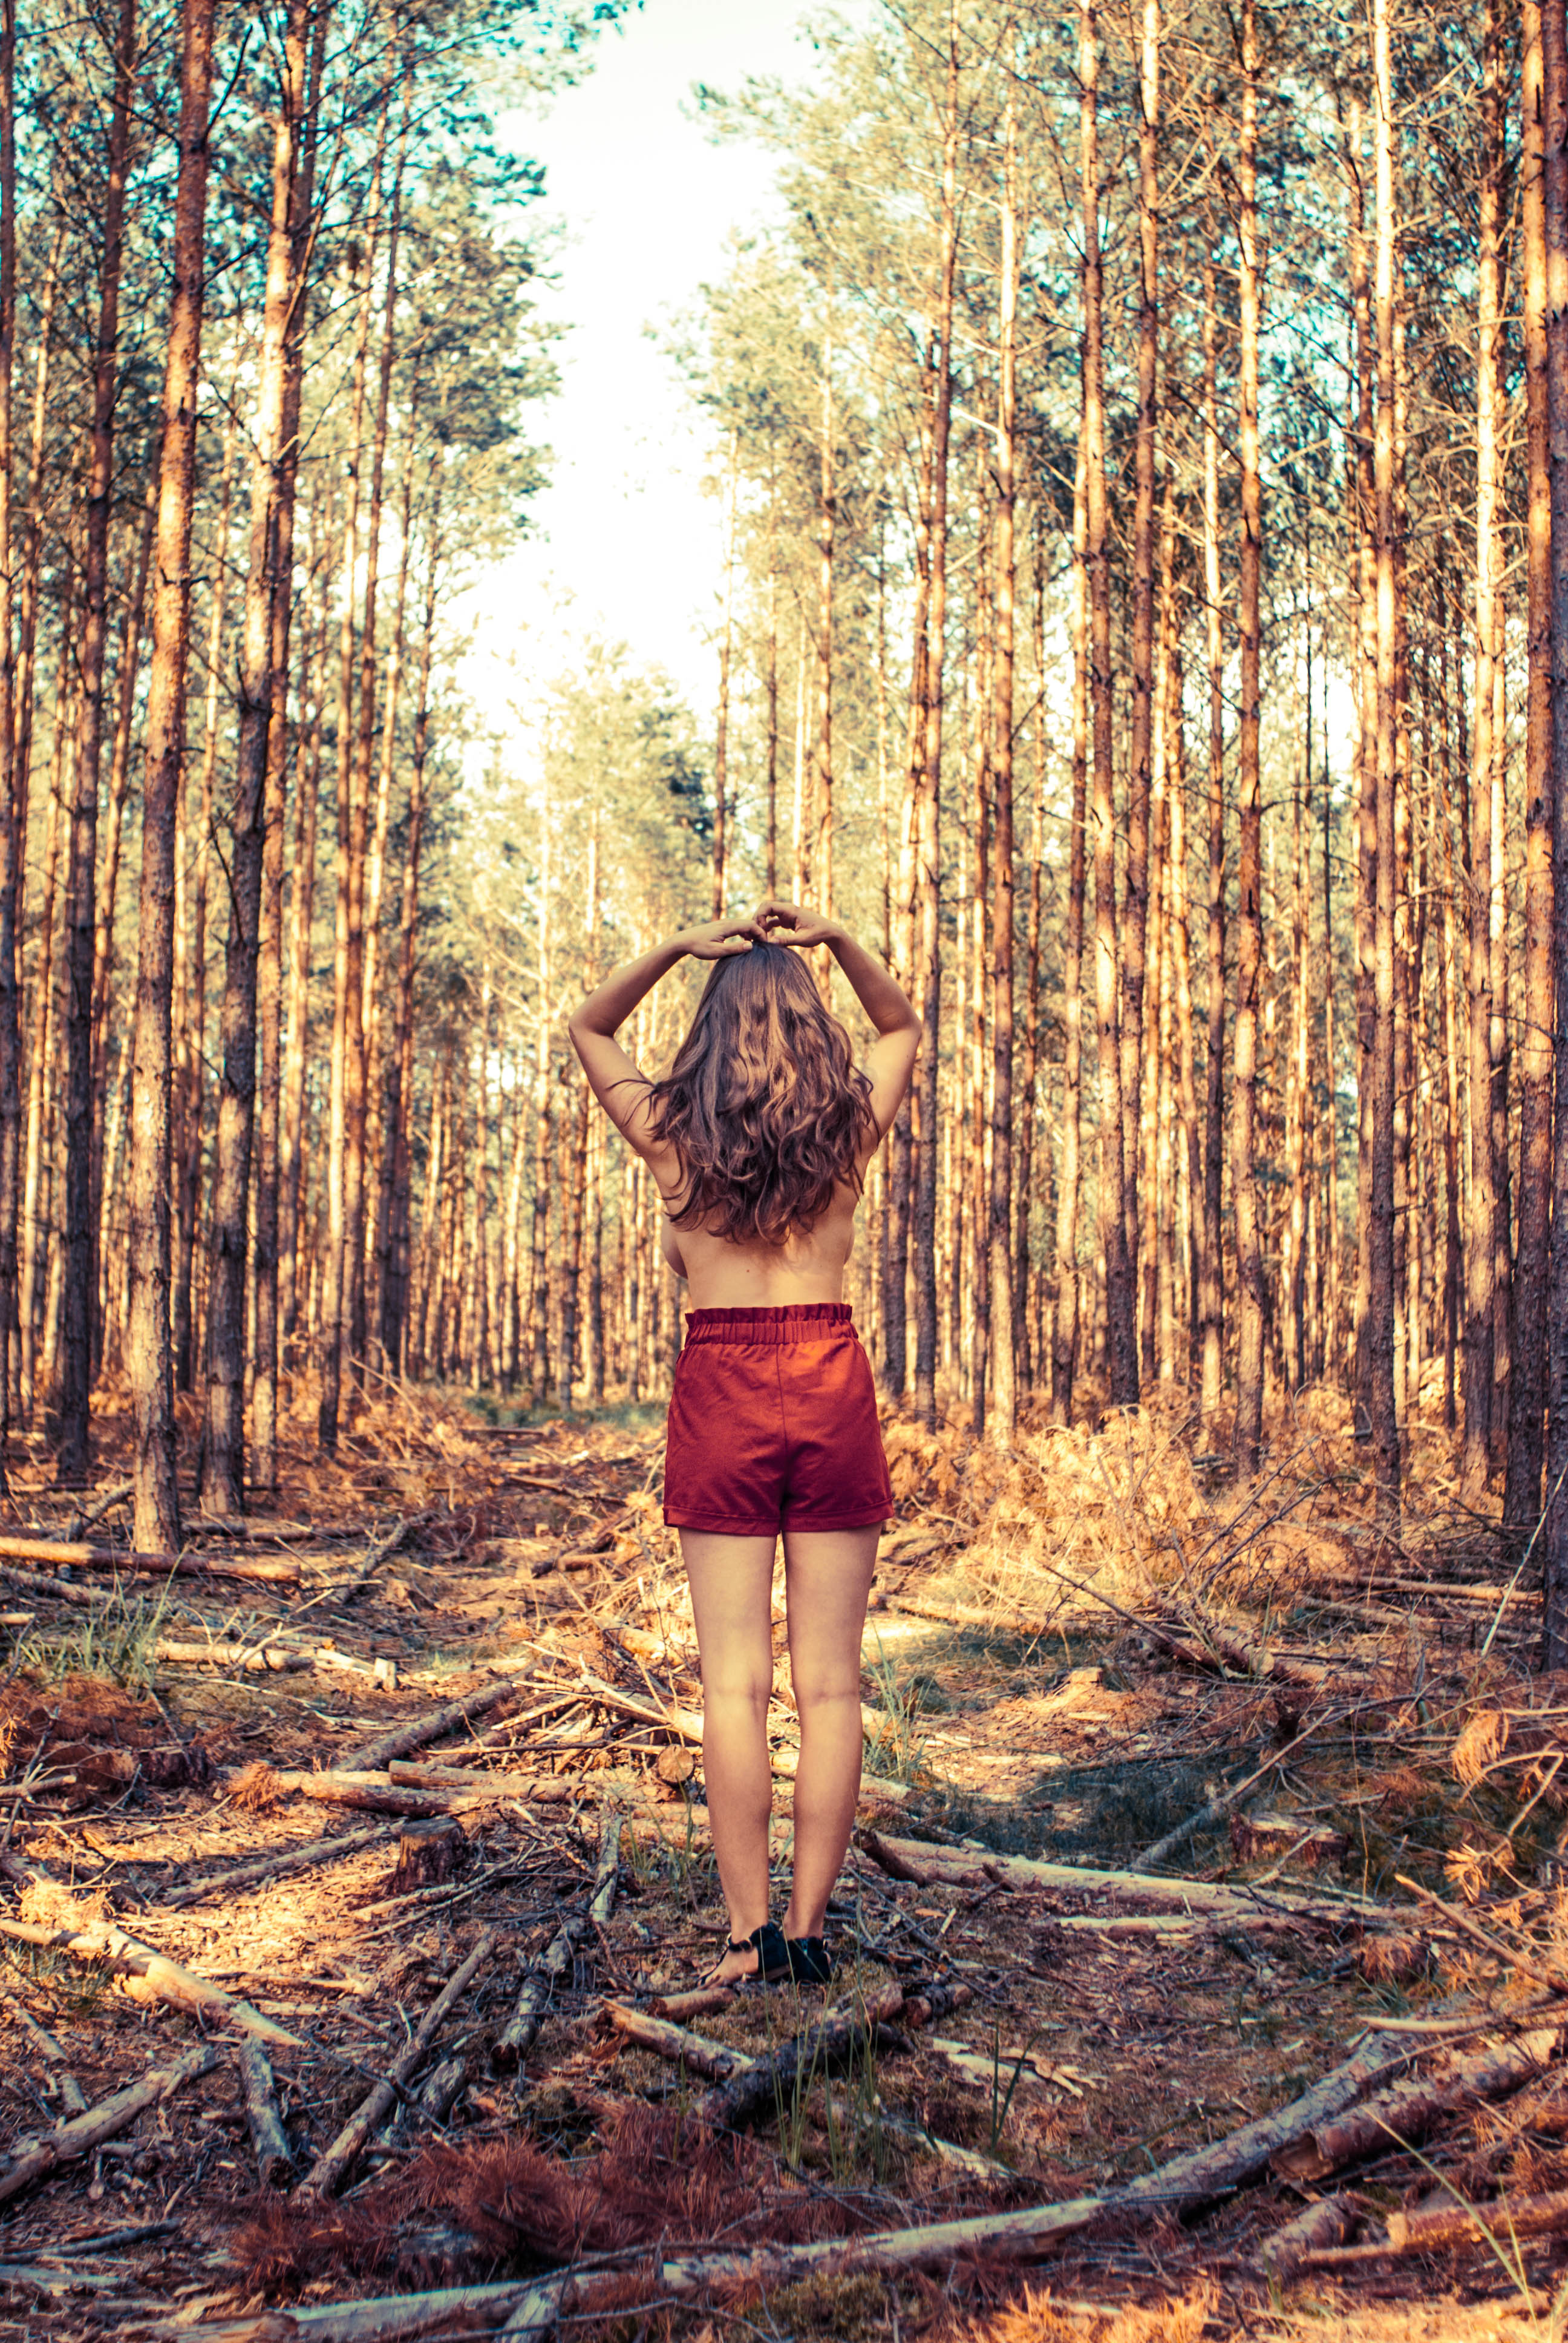
long hair, forest, beauty, red, woman, model, tree, body, summer, hair, attractive, nature, photo shoot, recreation, sexy, girl, trees, shorts, landscape, phenomenon, wonderful, natural, land, outdoors, light, beautiful, surprised, People in nature, woodland, natural environment, wood, old growth forest, Northern hardwood forest, woody plant, plant, branch, grove, photography, trunk, sunlight, temperate coniferous forest, fawn, jungle